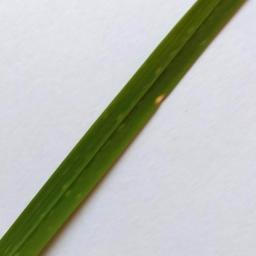
Label: Rice___Leaf_Blast